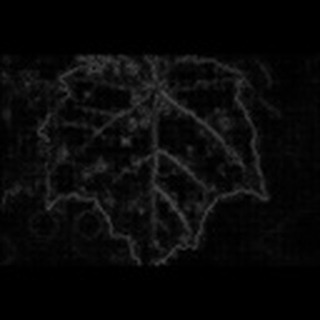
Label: cotton_target_spot